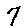
Label: 7